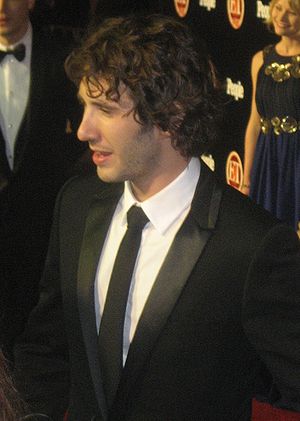
Acafellas / Modtagelse / Vurderinger
Mike Hale of The New York Times named Josh Grobans cameo, som højdepunktet af episoden..
"""Acafellas"" er den tredje episode i tv-serien Glee. Episoden blev vist den 16. september 2009 på FOX. Den var instrueret af John Scott og skrevet af seriens skaber Ryan Murphy. Episoden fokuserer på korinstruktør Will Schuester danner en mandlige a cappella gruppe, Acafellas, og forsømmer klubben til fordel for, at dedikere sin tid til den nye bestræbelse. New Directions kæmper med koreografi, og at modstå forsøg på sabotage af medlemmer af cheerleadertruppen. Mercedes har romantiske følelser for Kurt, der springer ud som homoseksuel.